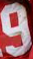
Number: 9